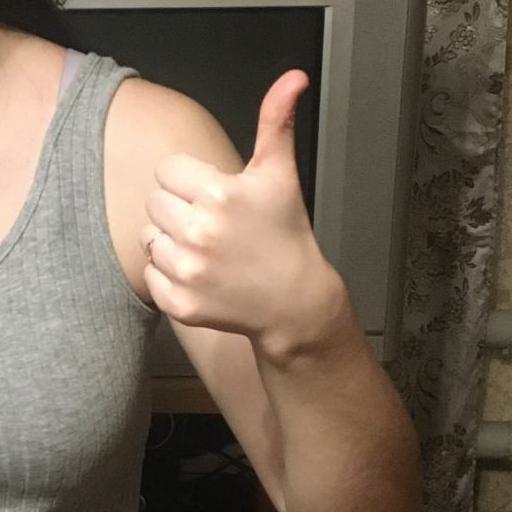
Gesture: like